Nestlé Purina PetCare

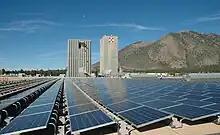
Nestlé Purina's solar farm at its plant in Arizona

By 2009, Purina was one of Nestlé's fastest-growing divisions, due to an increasing willingness by consumers to spend more money on pet care. In 2008, it formed a separate company called PurinaCare with headquarters in San Antonio, Texas that sold pet insurance. PetCare was later acquired by Pethealth Inc. in 2013. By 2009 Purina had also introduced pet litter products and built new manufacturing facilities in Russia and Thailand. Its Colorado plant built the largest privately owned solar panel system in the state. In September 2010, Nestlé reached an agreement to acquire Waggin' Train, a producer of pet treats with $200 million in annual revenues.